Katharine Carl

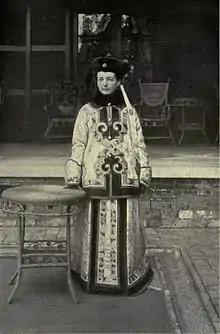

Katharine Augusta Carl (February 12, 1865 – December 7, 1938) (sometimes spelled "Katherine Carl") was an American portrait painter and author. She made paintings of notable and royal people in the United States, Europe and Asia. She spent nine months in China in 1903 painting a portrait of the Empress Dowager Cixi for the St. Louis Exposition. On her return to America, she published a book about her experience, titled "With the Empress Dowager of China".